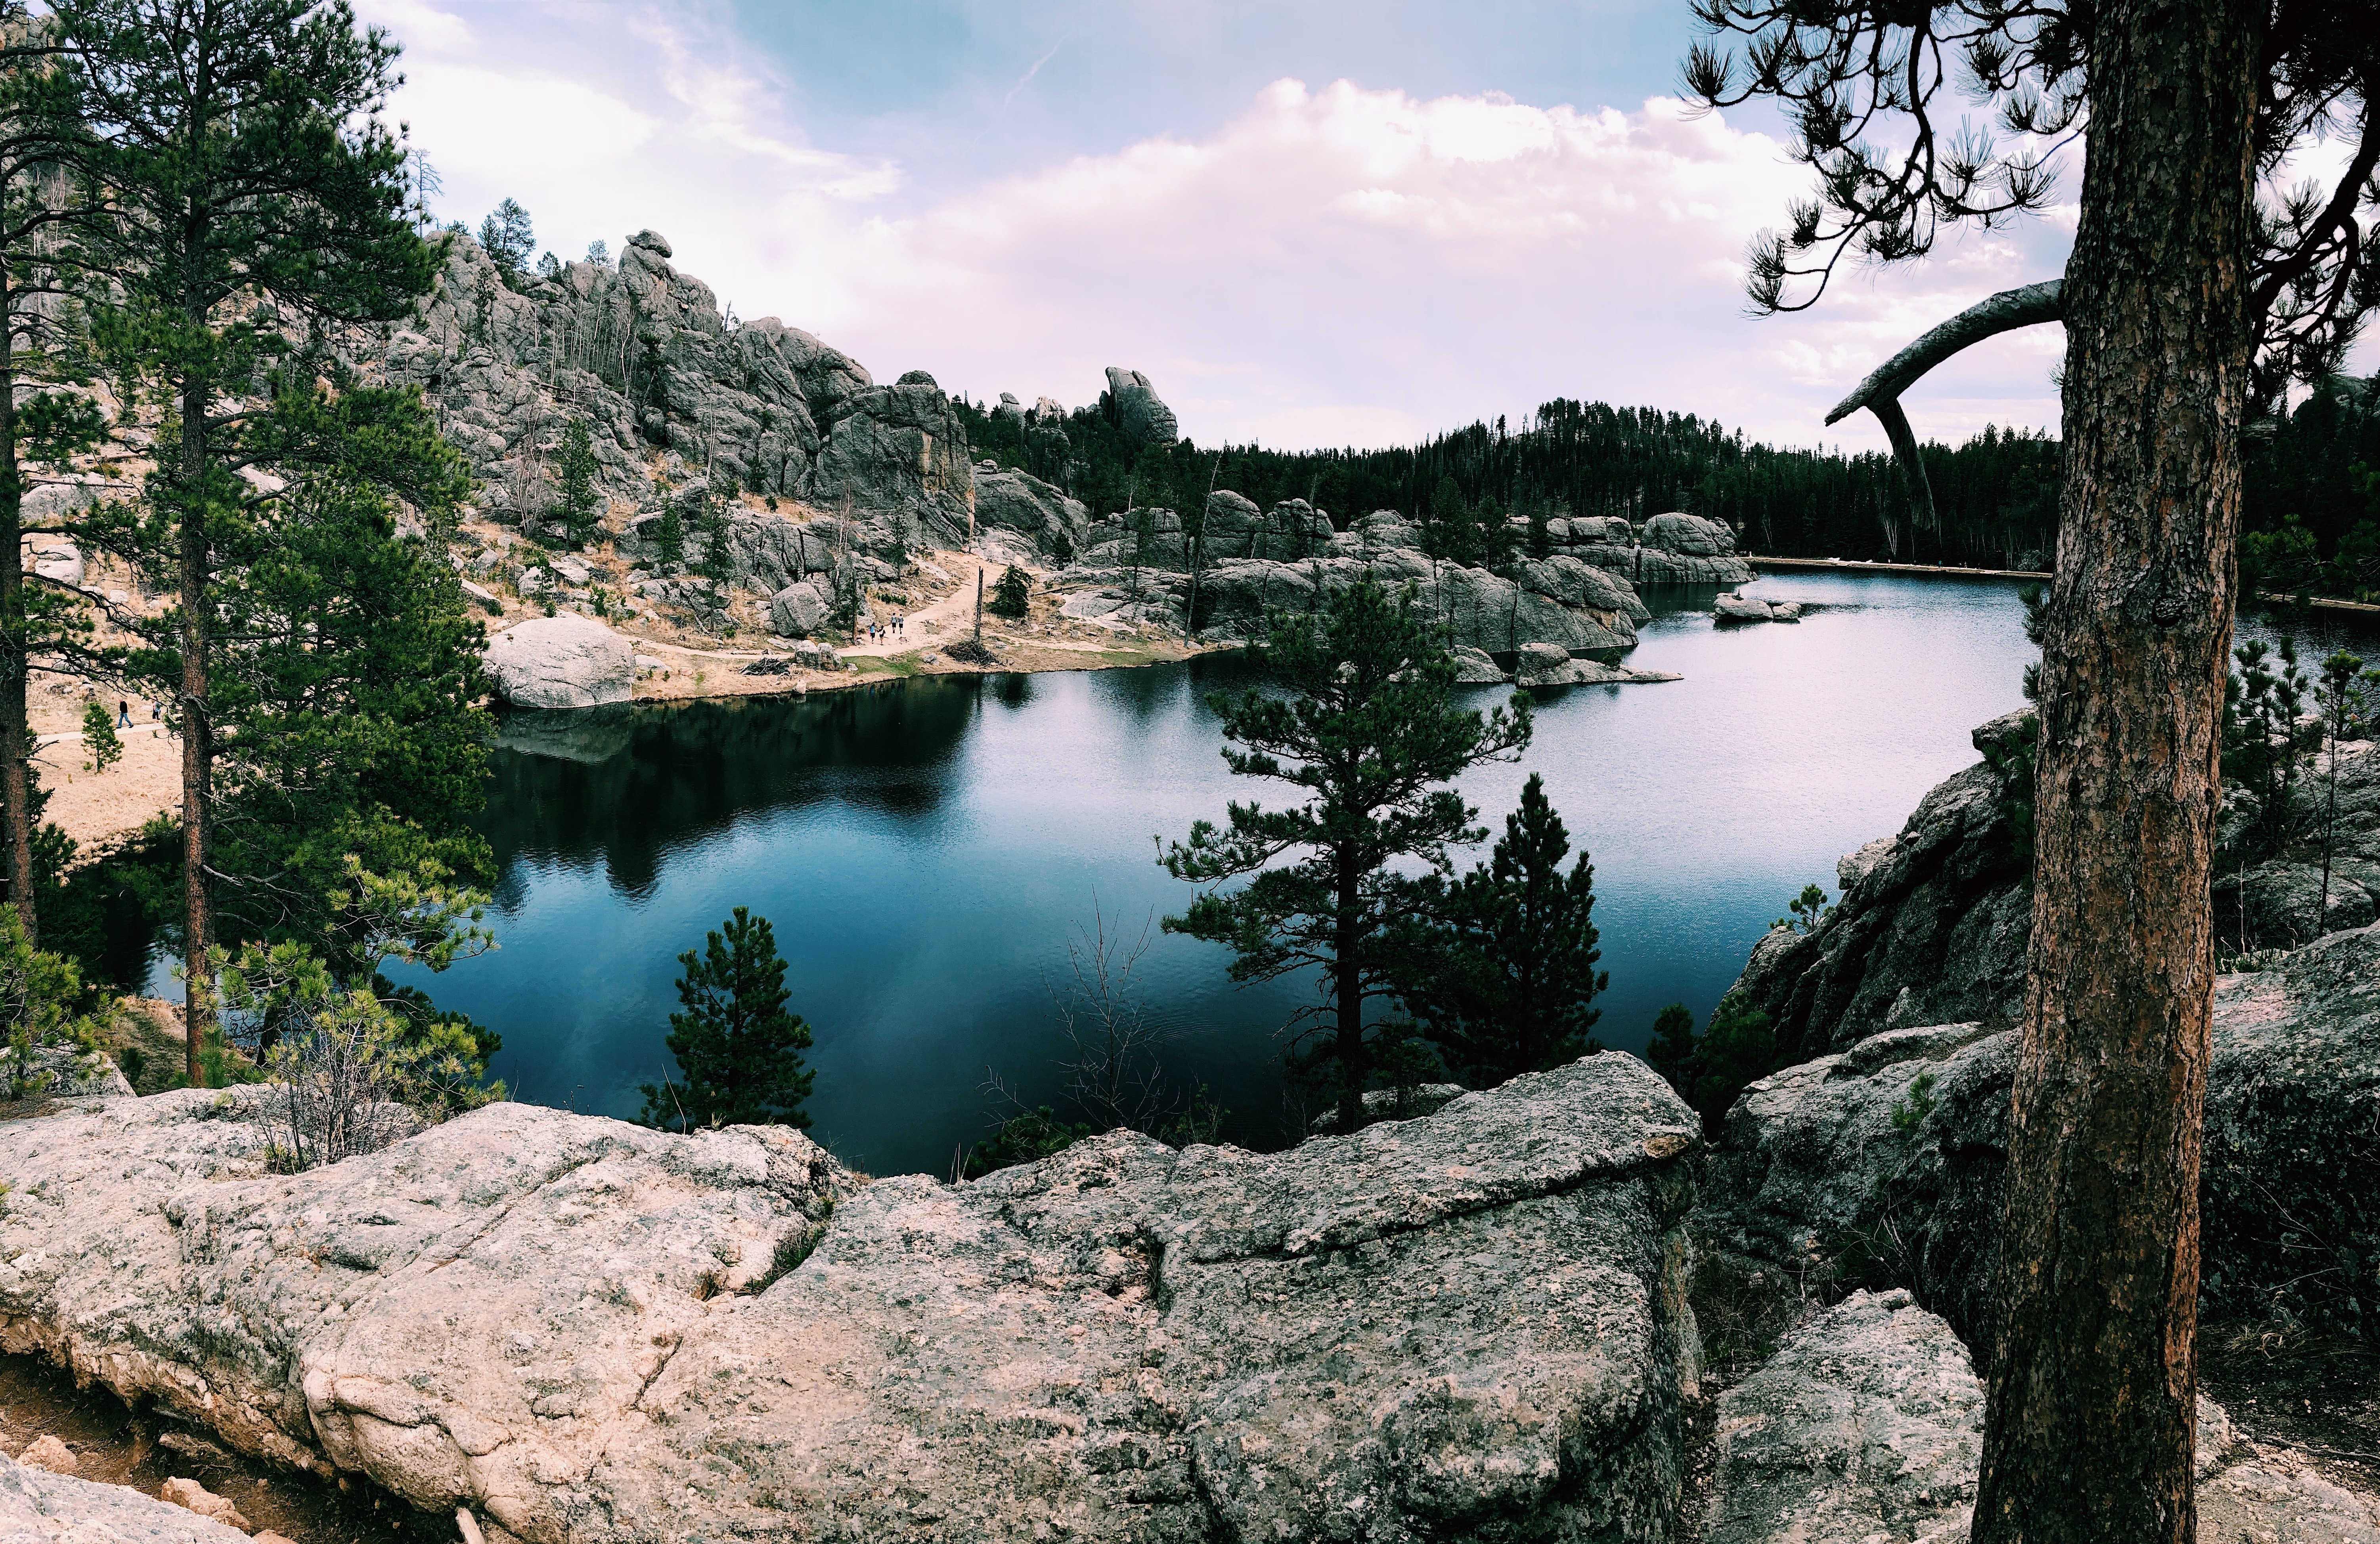
body of water, water resources, natural landscape, water, nature, lake, wilderness, reflection, tarn, tree, sky, reservoir, crater lake, rock, river, national park, bank, watercourse, inlet, landscape, pond, bay, state park, mountain, plant, lake district, forest, glacial lake